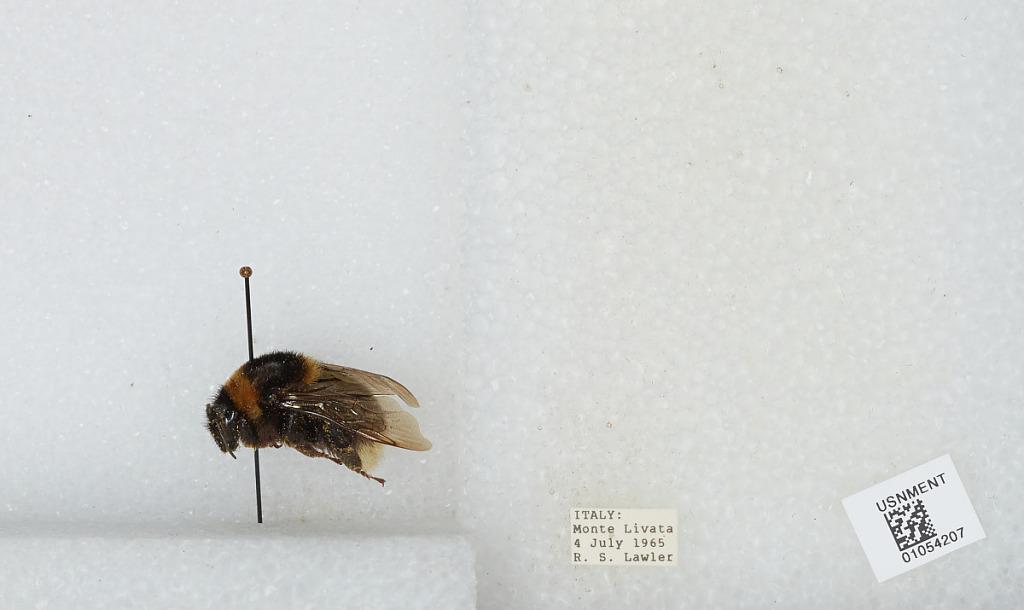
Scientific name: Bombus sp.
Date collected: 1965-7-4
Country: Italy
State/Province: Latium
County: Rome
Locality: Monte Livata